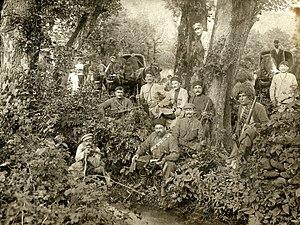
Le soulèvement d'août 1924 est une insurrection infructueuse contre la domination soviétique en République socialiste soviétique de Géorgie : elle s'est déroulée de fin août à début septembre 1924.